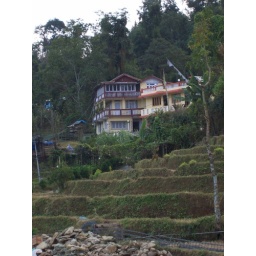
Enormous house near the animal shelter